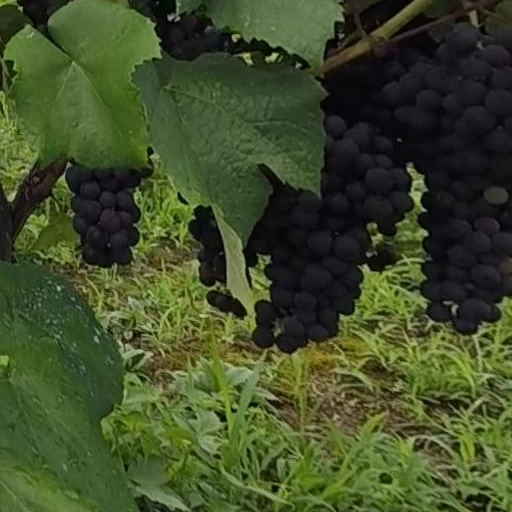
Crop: grape